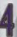
Number: 4